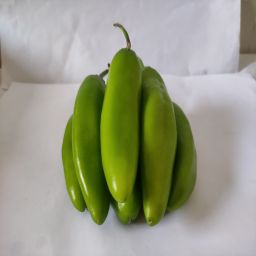
Crop: New Mexico Green Chile
Quality: Unripe